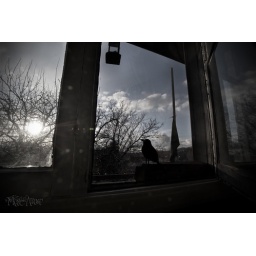
fake bird in the kitchen window, i'm fairly certain the kitchen is real.